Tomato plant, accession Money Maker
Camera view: vertical (180 deg); turntable rotation: 30 degrees
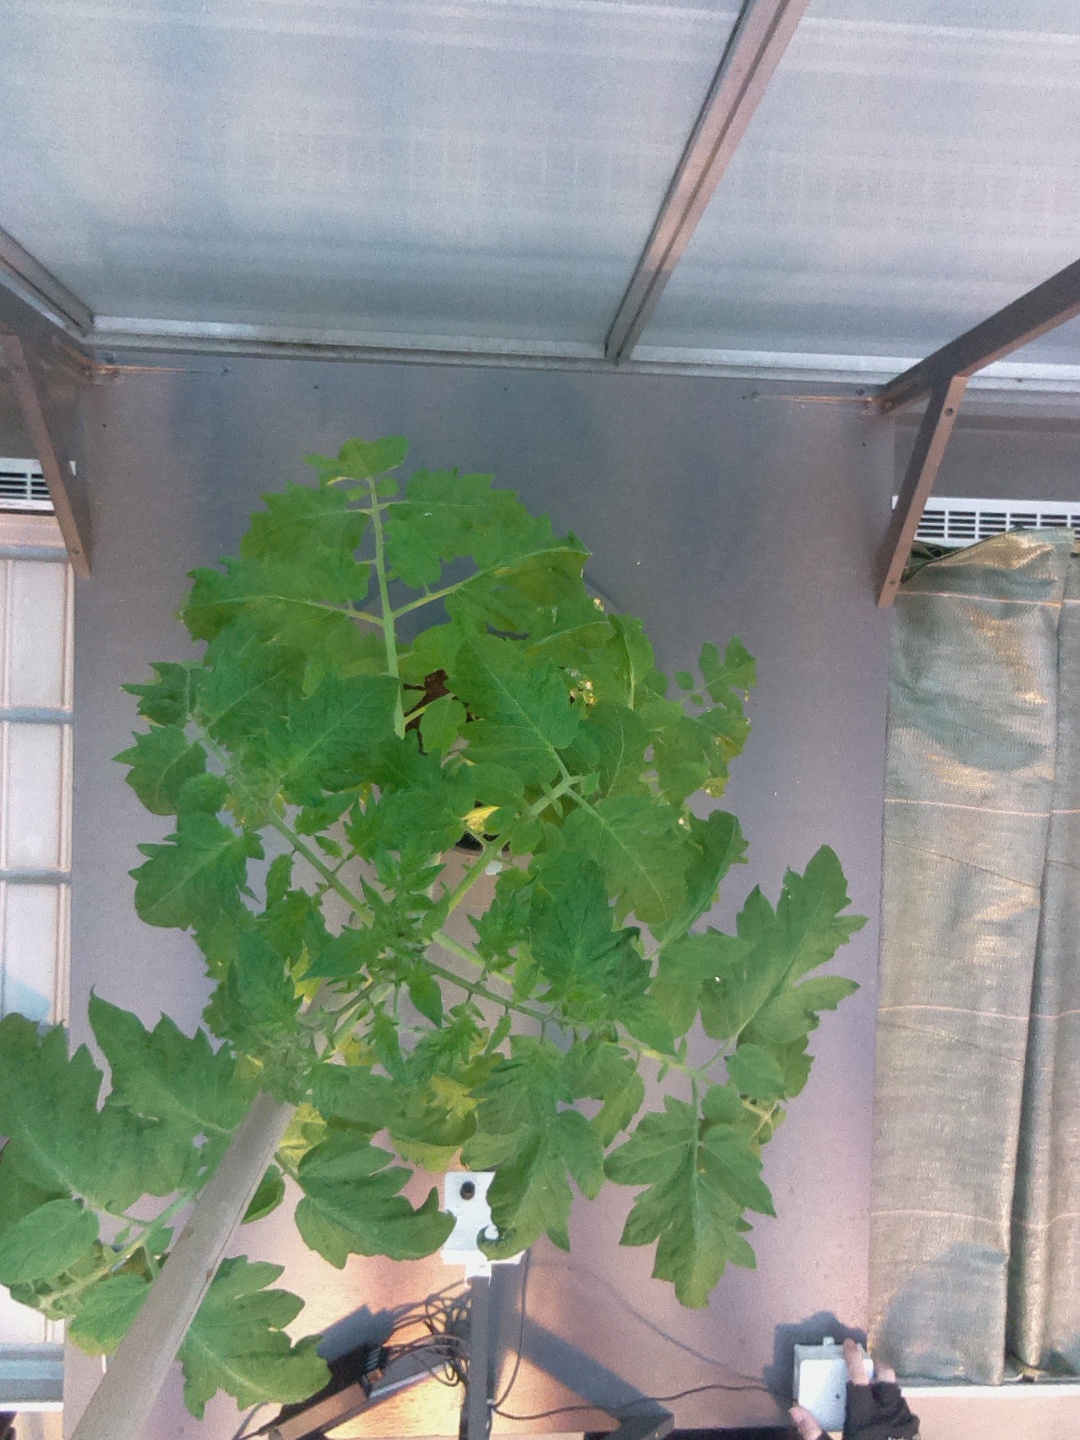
BBCH growth stage 60: First flowers open